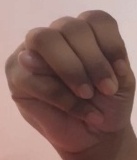
ASL sign: M